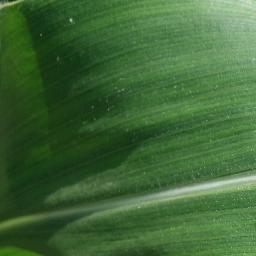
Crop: corn
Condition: (maize)_healthy